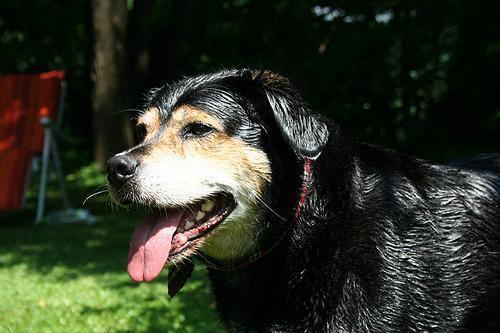
Appenzeller